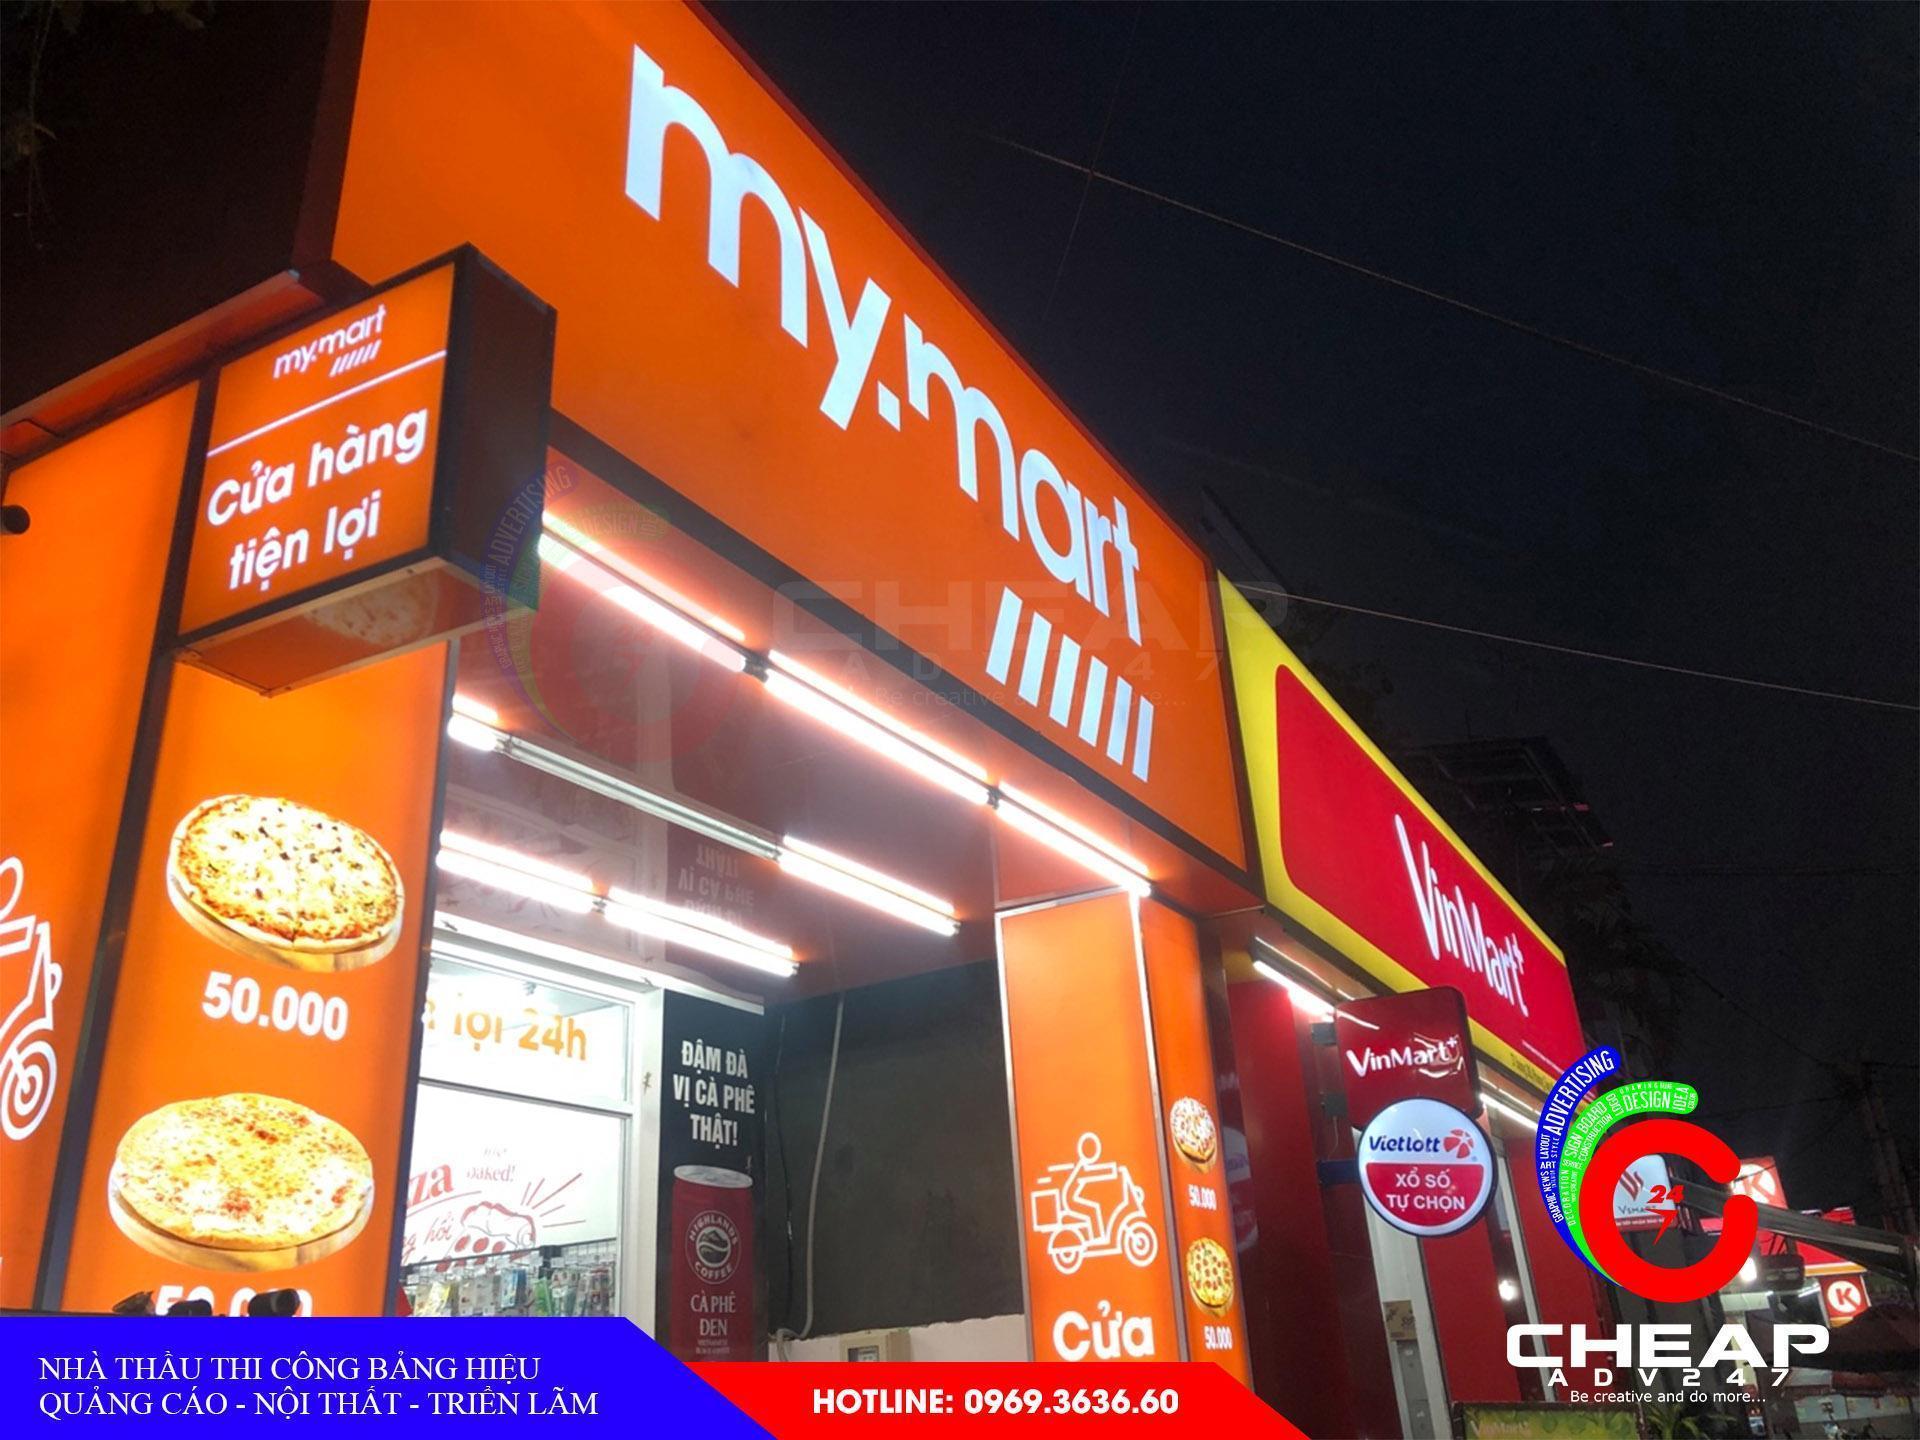
đây là khung cảnh vào buổi tối ở bên ngoài của một vài cửa hàng tiện lợi